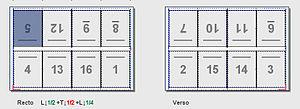
En imprimerie, l'imposition est une des étapes de prépresse. Elle consiste à placer sur une grande feuille les pages d'un ouvrage afin d'obtenir un cahier lors de son pliage. Les formes d'imposition se composent généralement de 4, 8, 16 ou 32 poses et sont gérées en signatures. Les pages sont alors gérées deux à deux.